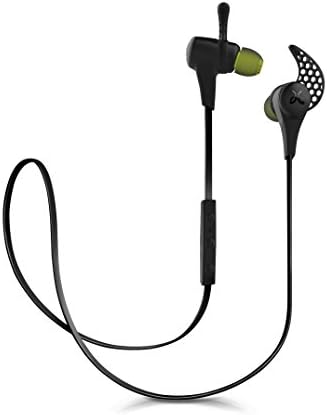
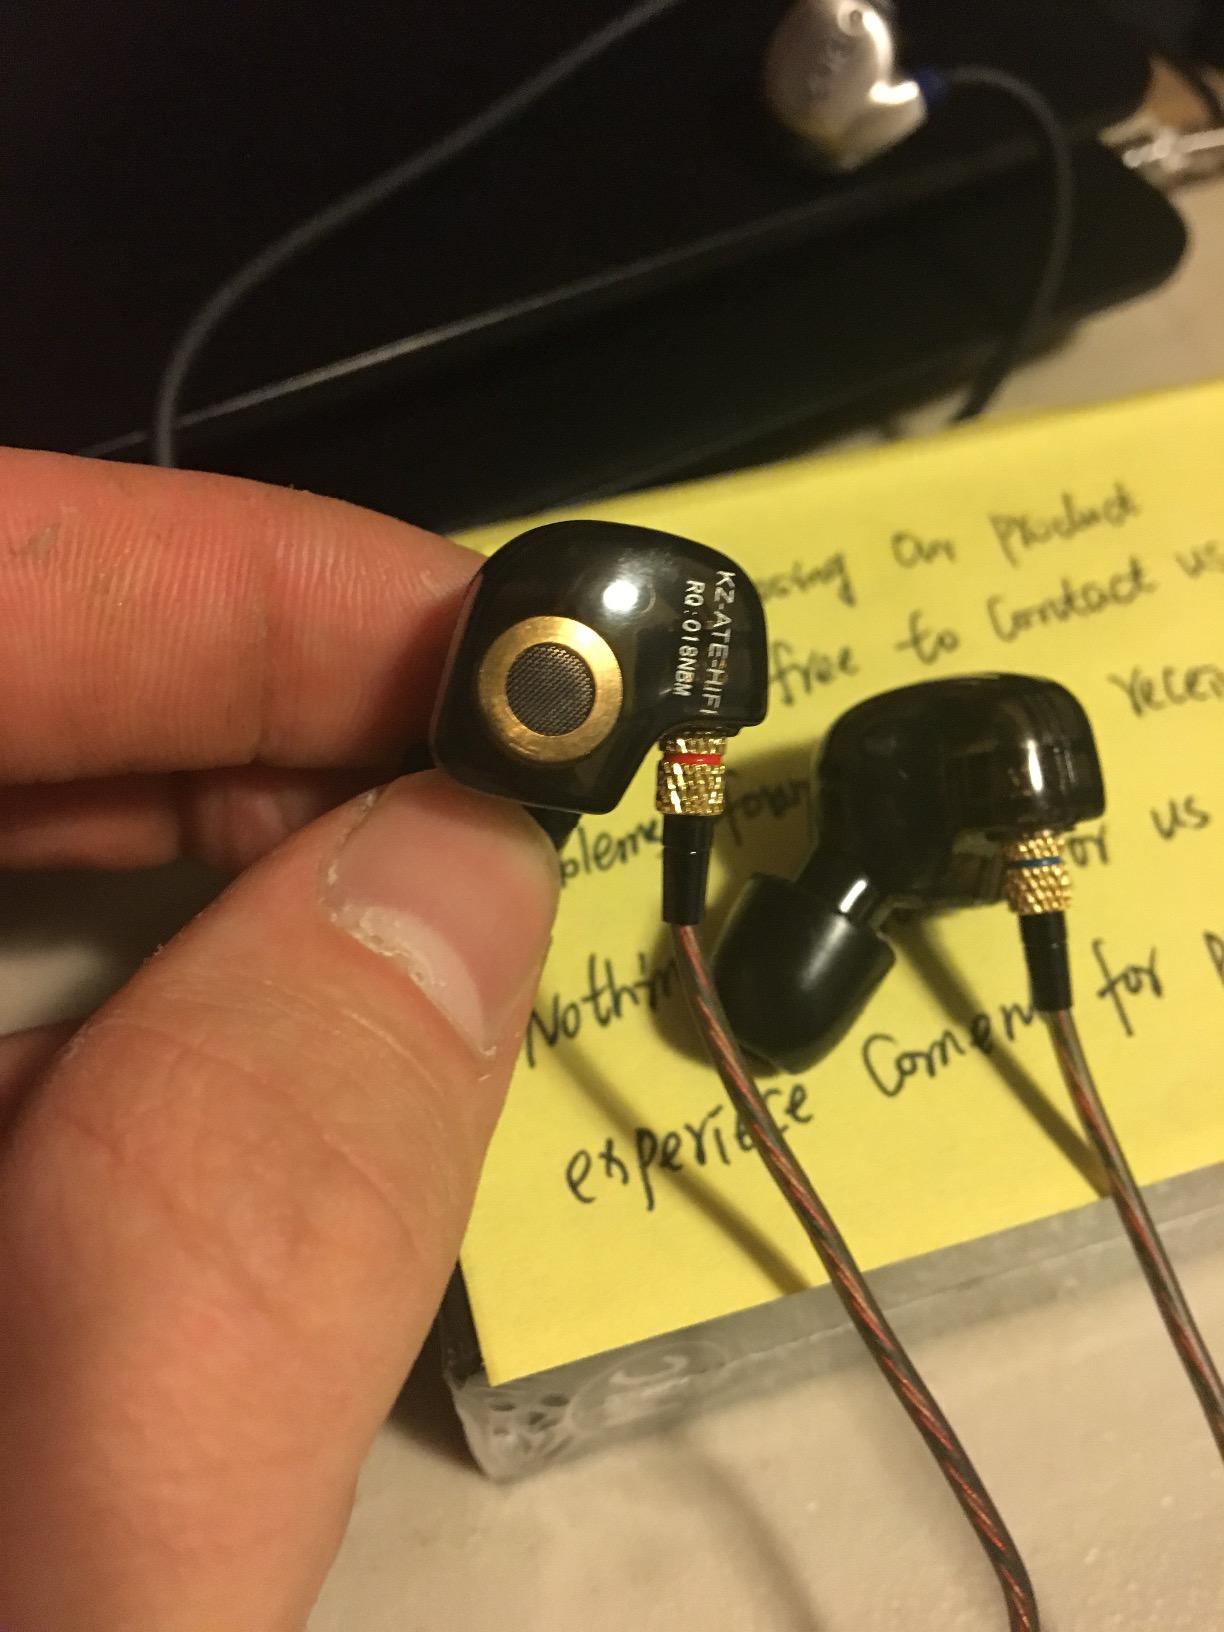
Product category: headphones
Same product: no